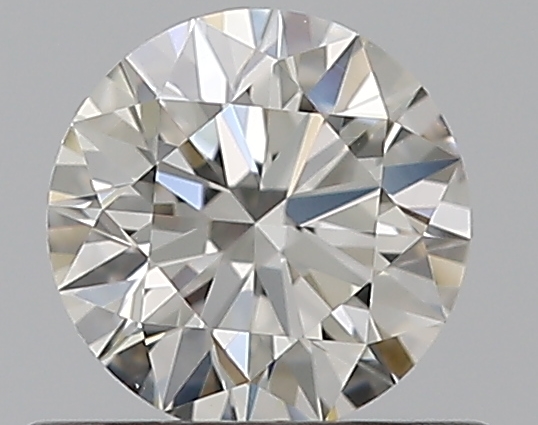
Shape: round
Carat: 0.5
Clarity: VVS2
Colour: I
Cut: EX
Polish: VG
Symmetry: EX
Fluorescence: N
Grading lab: GIA
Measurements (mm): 5.07 x 5.09 x 3.15